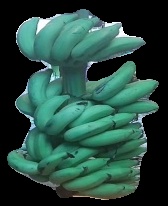
Variety: elakki-bale
Grade: grade2